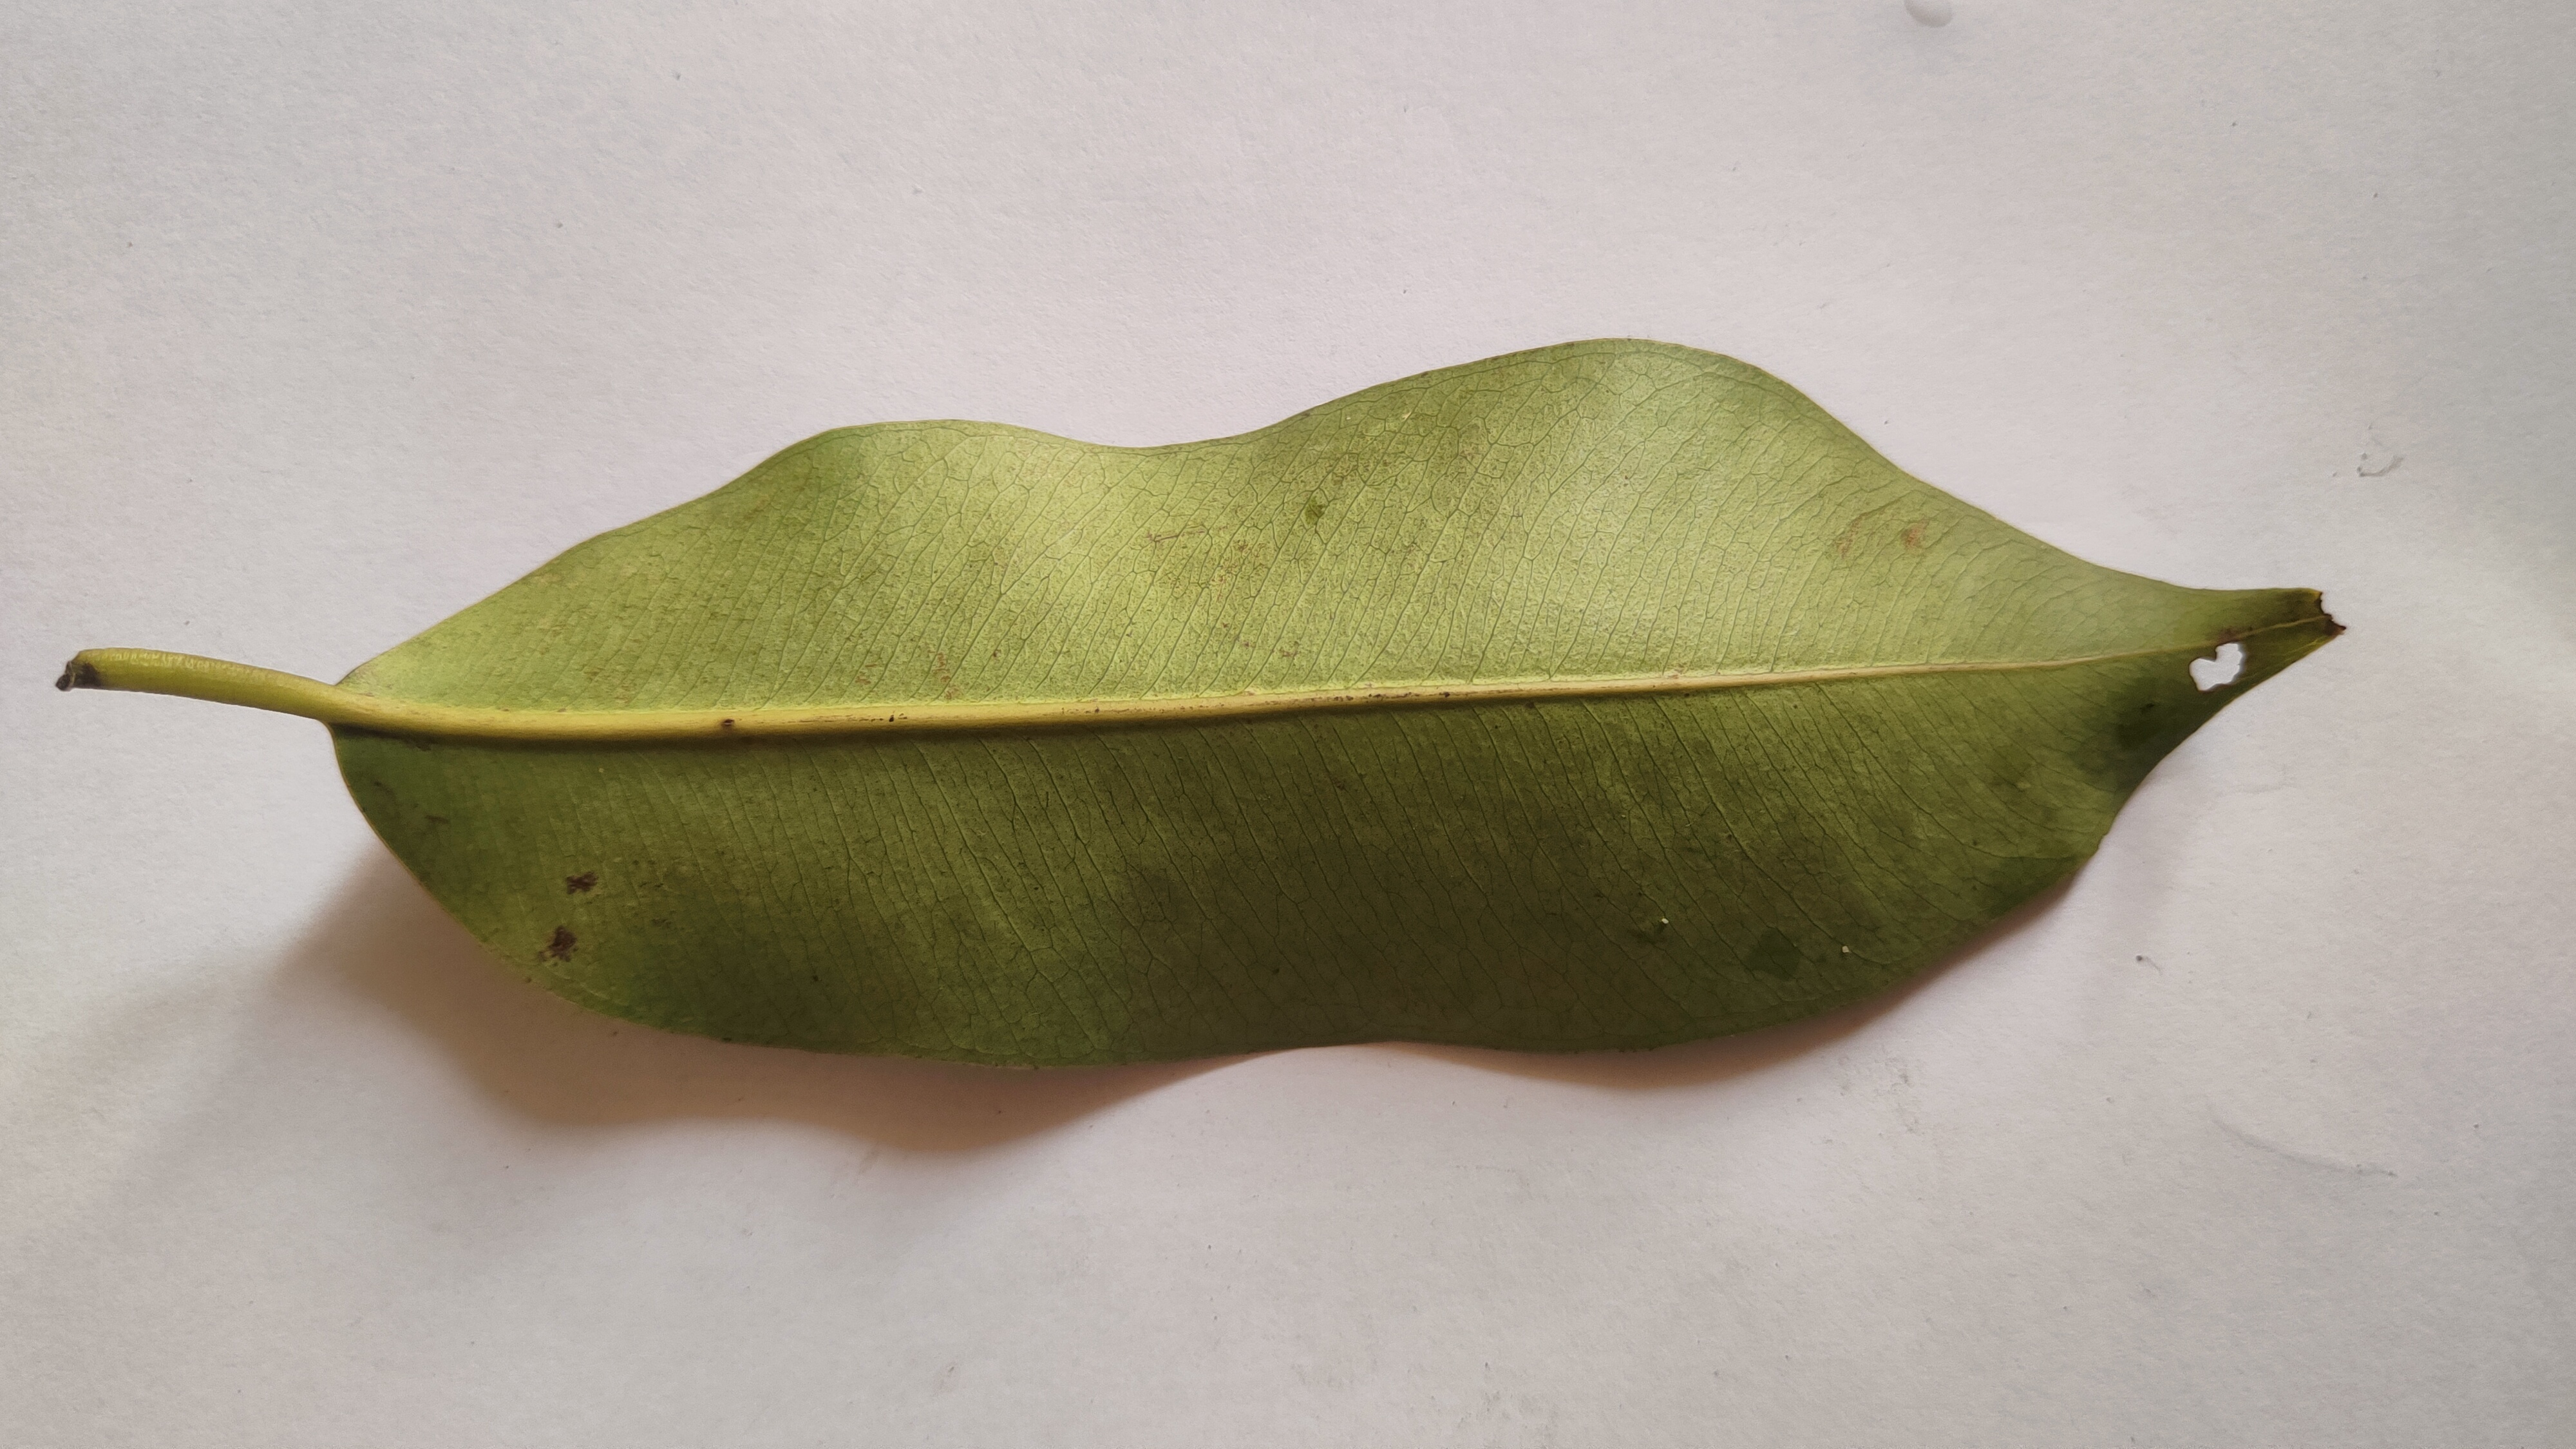
Leaf variety: Black plum